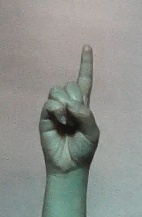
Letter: bb